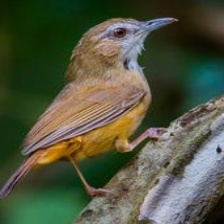
Species: ABBOTTS BABBLER
Scientific name: MALACOCINCLA ABBOTTI